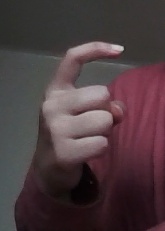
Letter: ra